Battle of Tel el Khuweilfe

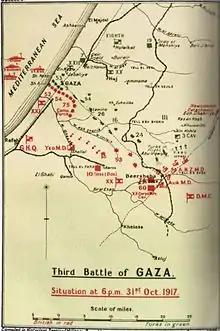
Situation at 18:00 31 October 1917 including position of Newcombe's detachment

The southern end of the Beersheba to Jerusalem road, which was defended by the Ottoman 6th and 8th Regiments (3rd Cavalry Division) in the high ground of the foothills of the Judean Hills northeast of the town,was cut by the 2nd Light Horse Brigade's 5th and 7th Light Horse Regiments. These light horsemen continued to hold the section of the road just north of Beersheba during 31 October, when they were targeted by Ottoman machine guns from the high ground north of Sakaty.